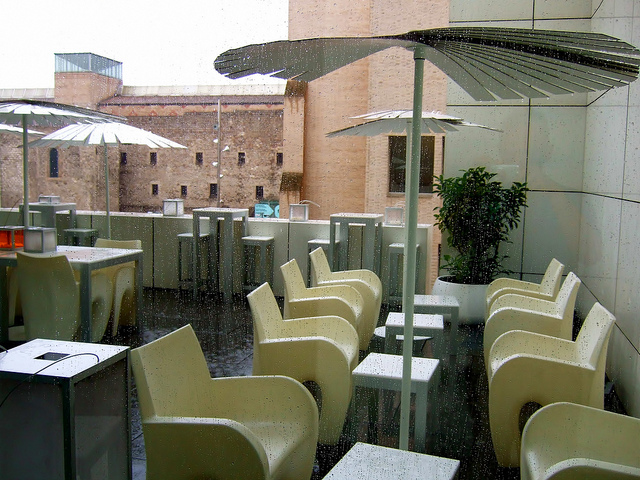
user: Given an image and a question. Answer the question in a short answer. Question: What is the green item in the white item on the ground? Short Answer:
assistant: plant